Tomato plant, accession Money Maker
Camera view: bottom (45 deg); turntable rotation: 120 degrees
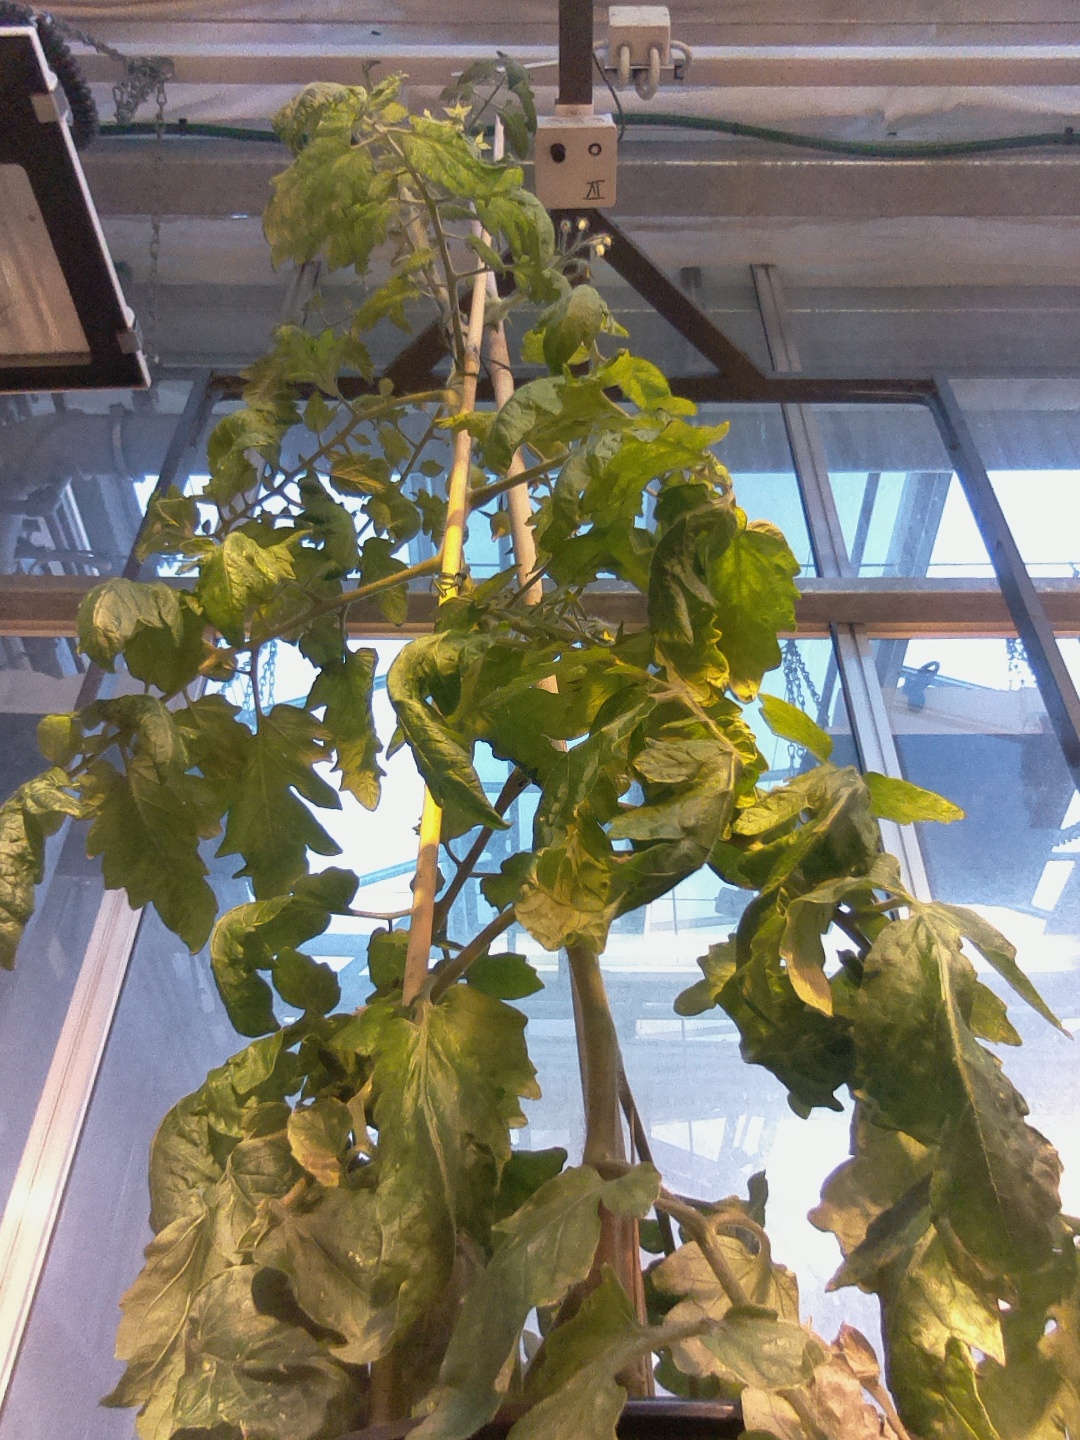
BBCH growth stage 73: 30%-40% of final fruit size